Bloomsburg (Watkins House)

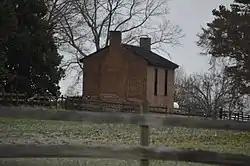
Kitchen outbuilding

Bloomsburg, also known as the Watkins House, is a historic plantation estate located at 9000 Philpott Road (United States Route 58) southwest of South Boston, Halifax County, Virginia. The main house was completed about 1839, after seven years of construction, by Alexander Watkins, a local farmer and businessman. It is a two-story brick structure, with a Greek temple portico that appears to be a 20th-century addition, but is by lore similar to an original one. The house is one of Halifax County's early Greek Revival plantation houses.